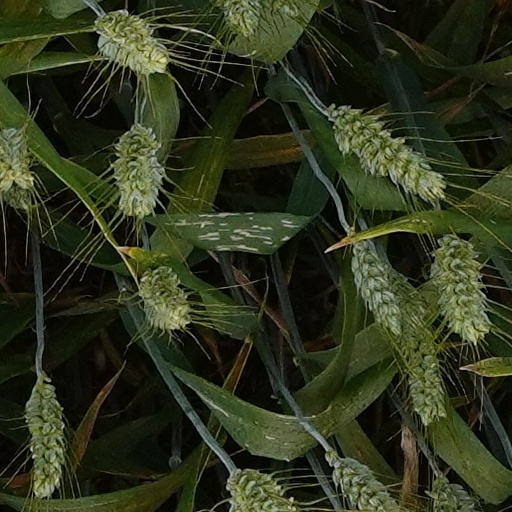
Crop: wheat